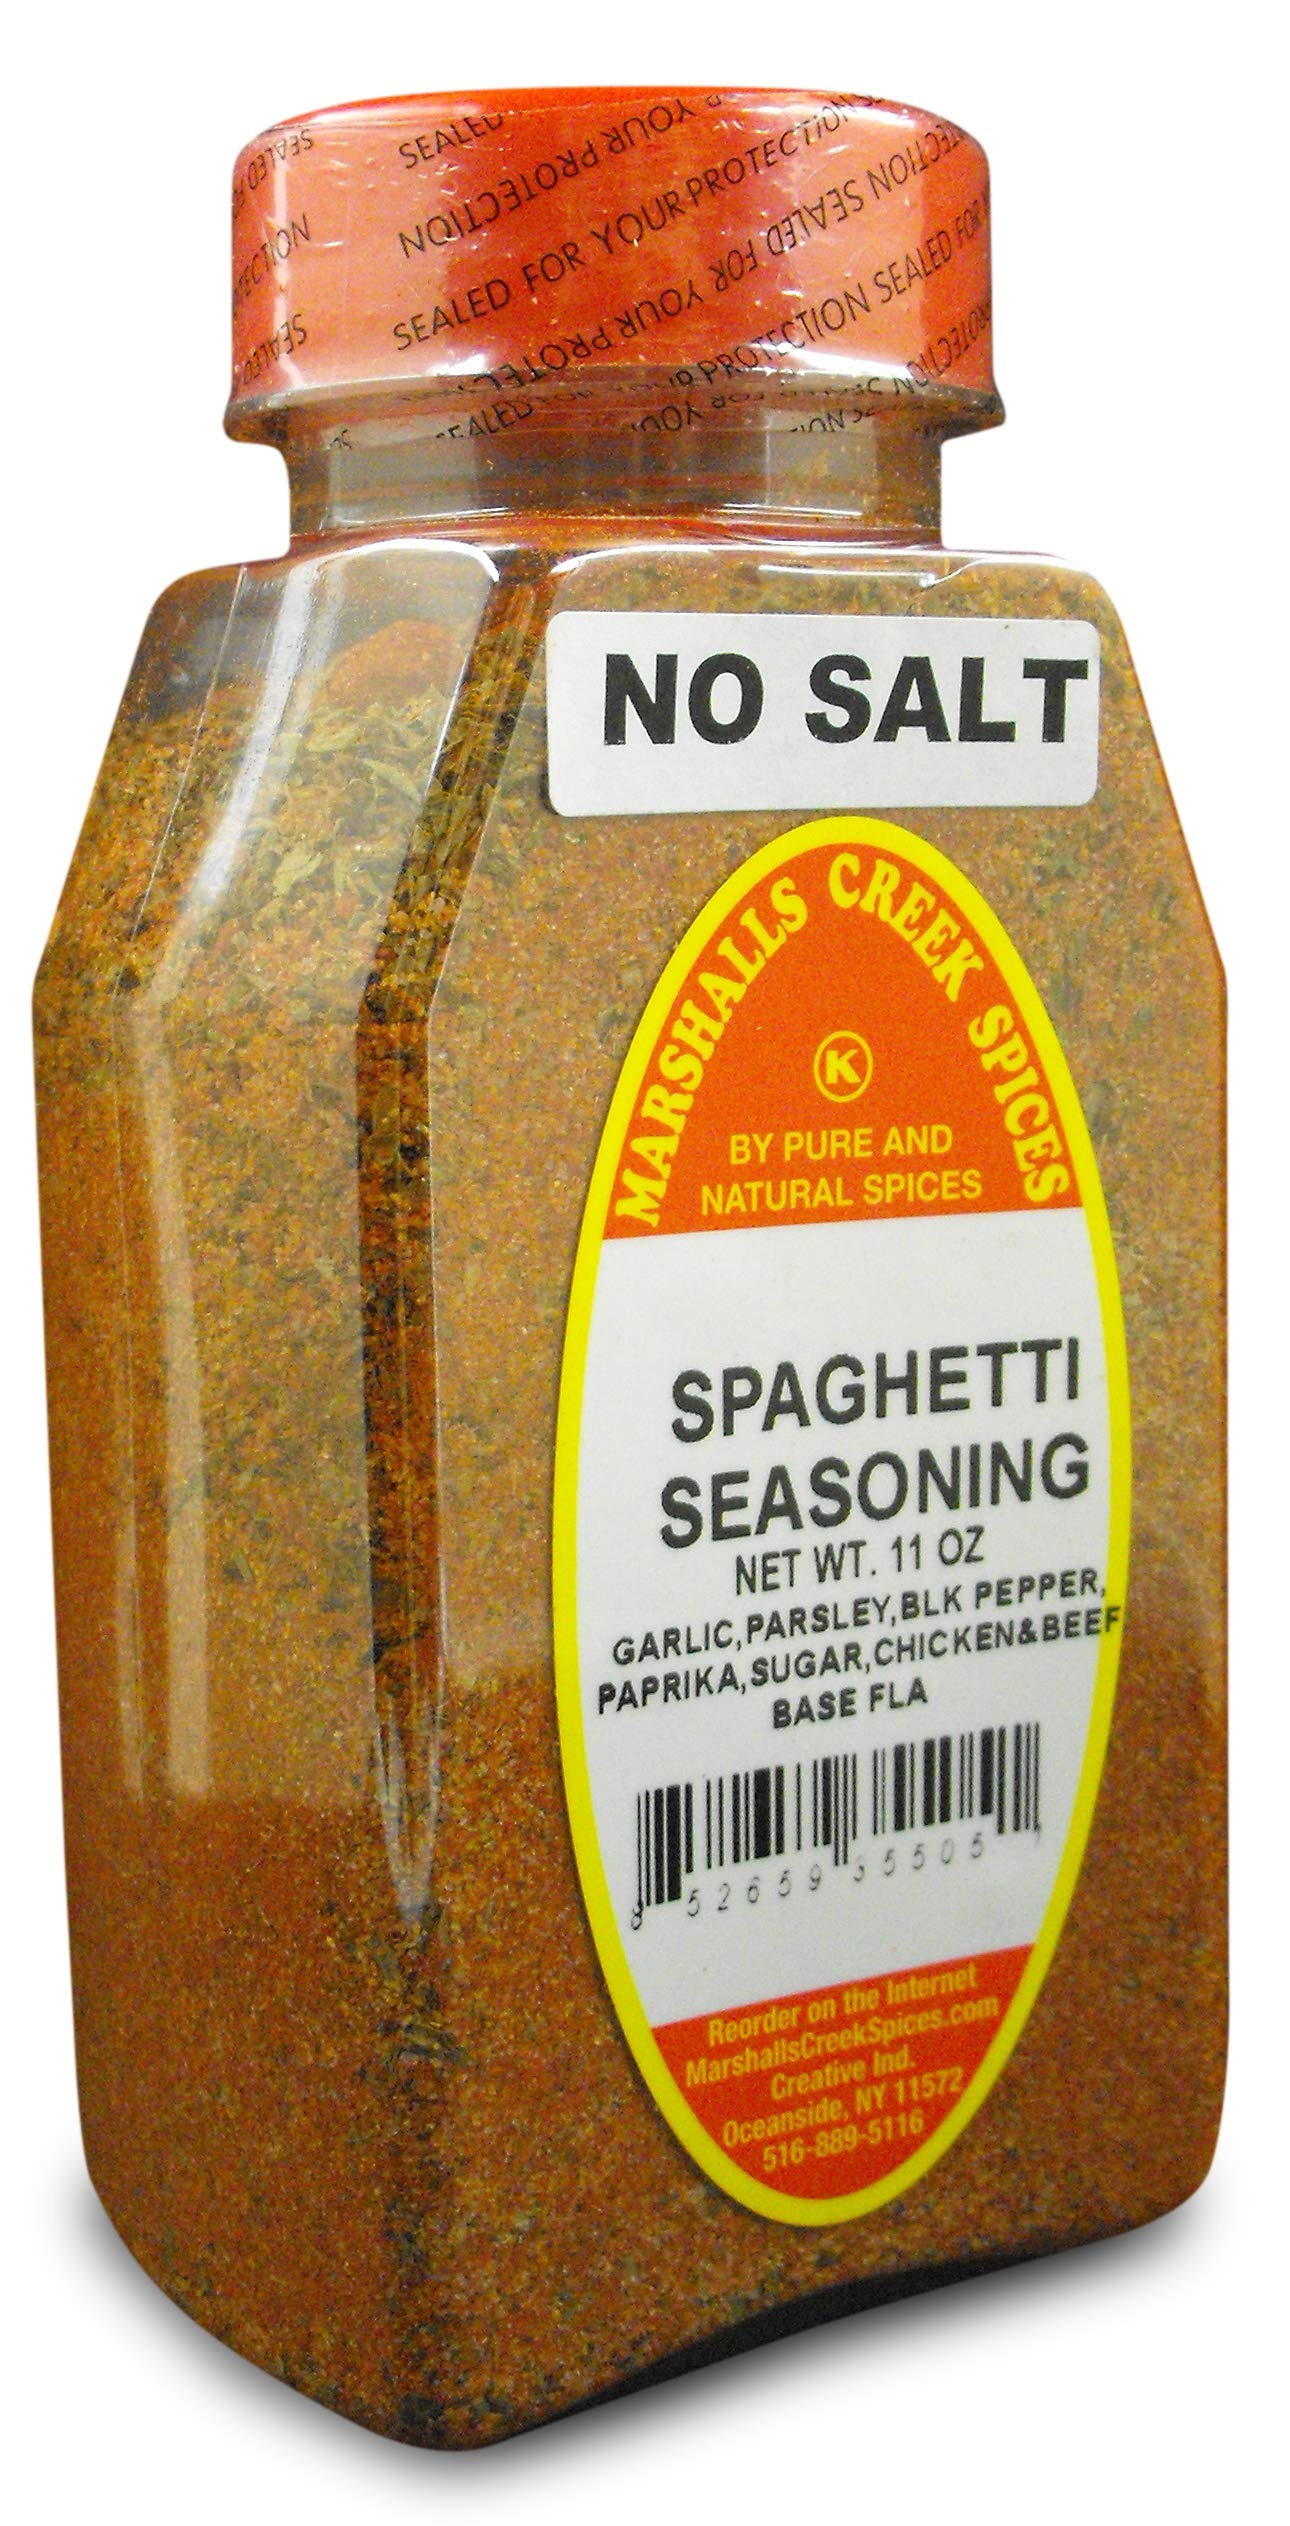
Item Name: Marshalls Creek Kosher Spices, (st07), SPAGHETTI SEASONING NO SALT 11 oz
Bullet Point 1: Marshalls Creek Spices buys in small quantities and packs weekly providing the freshest spices possible. Fresher spices means more flavor and a longer shelf life.
Bullet Point 2: No Fillers - No MSG
Bullet Point 3: All Natural & Kosher
Product Description: 11 ounce jar of Spaghetti Seasoning Ingredients: garlic, parsley, black pepper, paprika, sugar, chicken & beef base flavoring.
Value: 11.0
Unit: Ounce

Price: 11.95